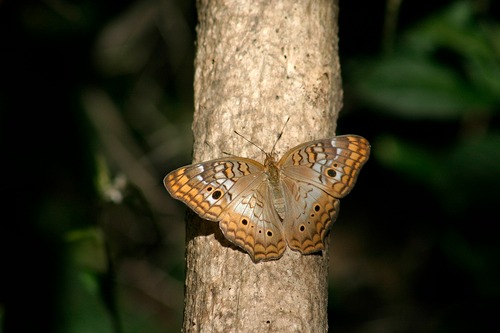
Scientific name: Anartia jatrophae
Common name: White peacock
Family: Nymphalidae
Order: Lepidoptera
Pollinator type: Primary pollinator
Habitat: Gardens, parks, and open areas
Geographic range: Southern United States to Argentina
Conservation status: Least Concern